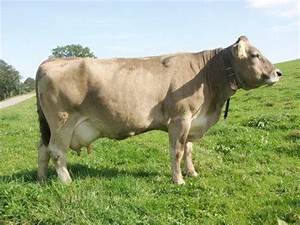
Label: cow